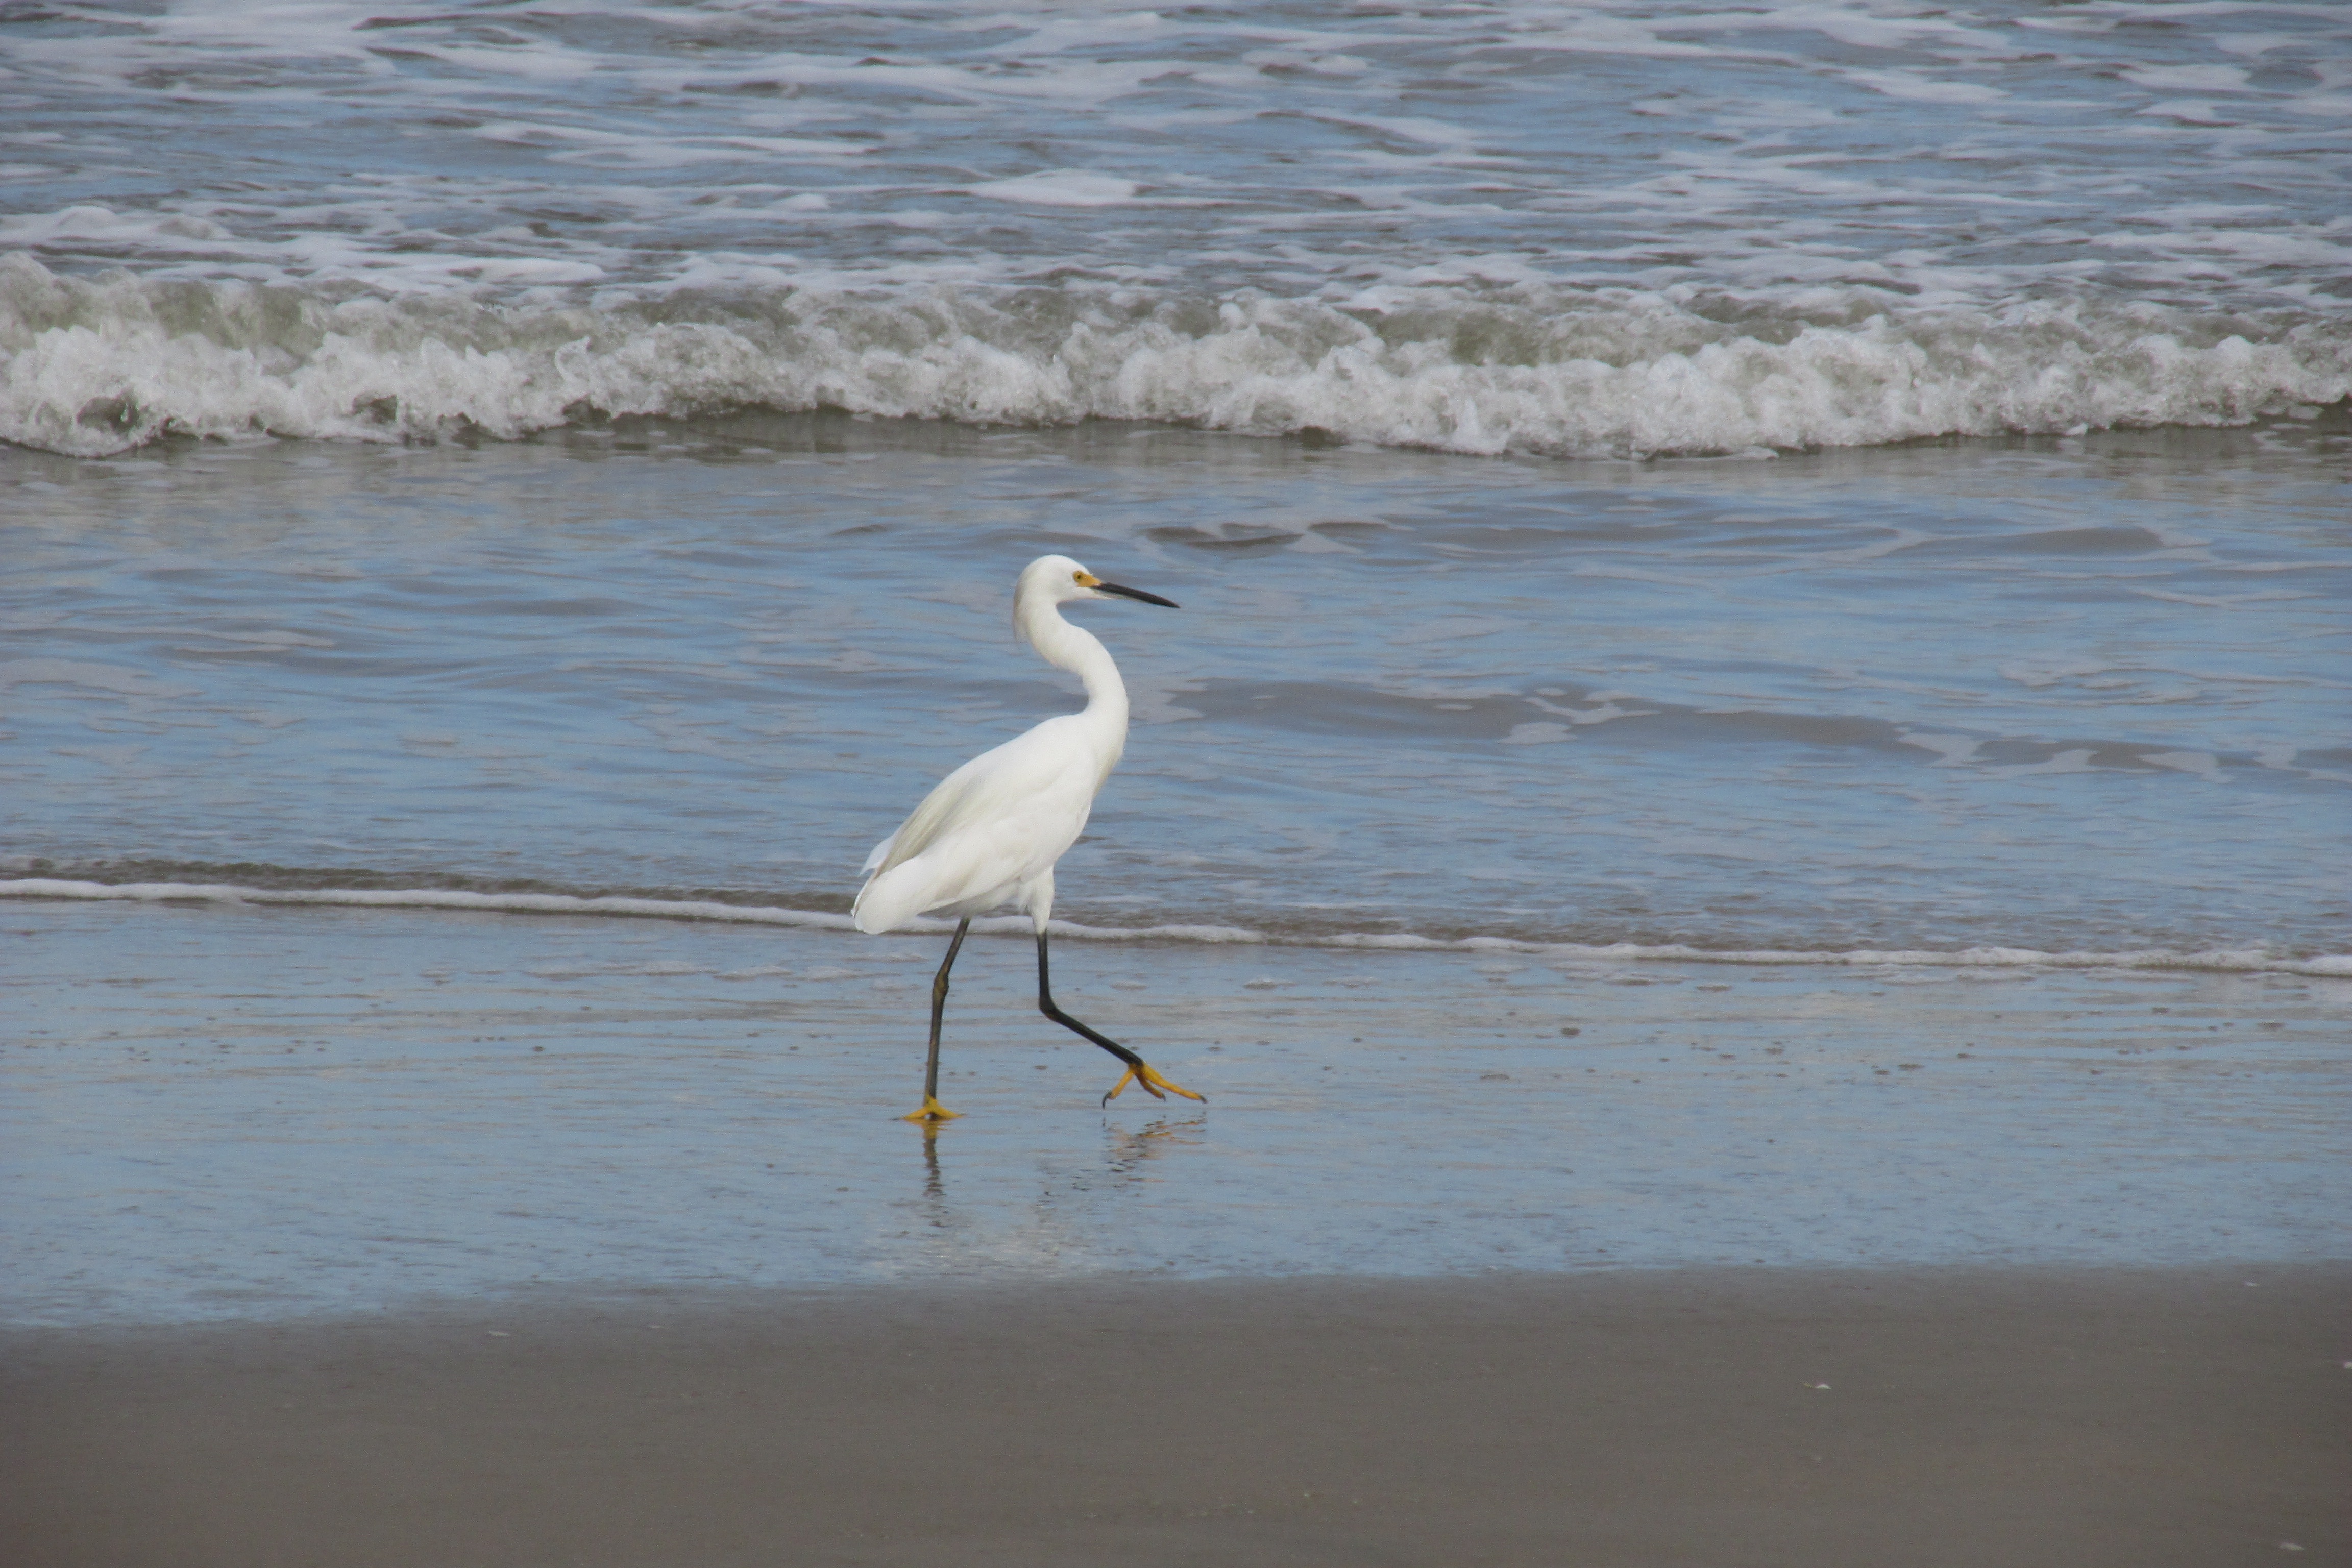
sea, sand, bird, shore, wildlife, environment, fauna, wetland, vertebrate, egret, heron, shorebird, mudflat